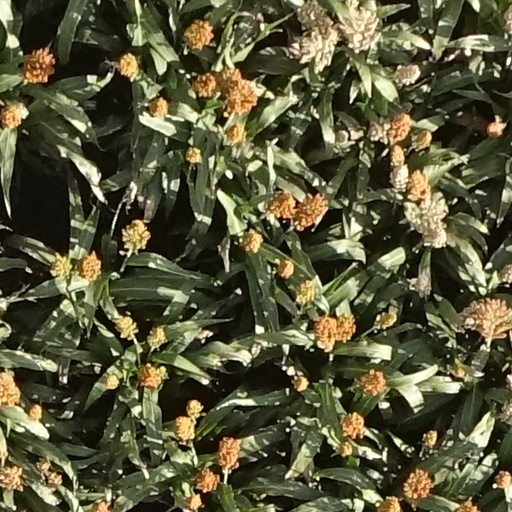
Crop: sorghum